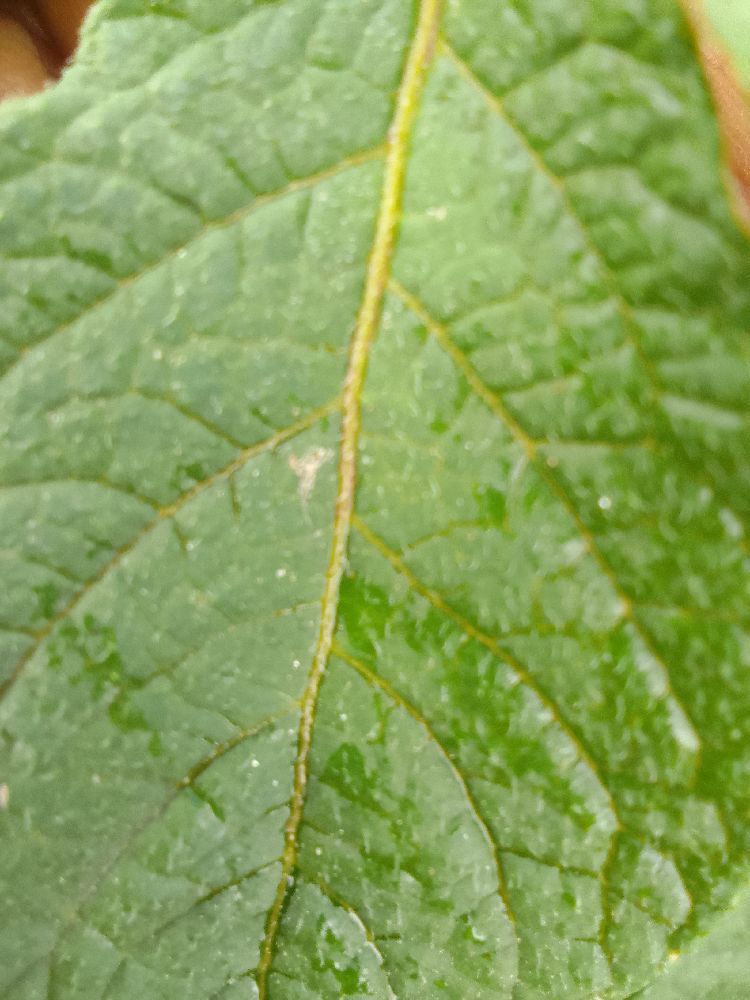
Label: Healthy